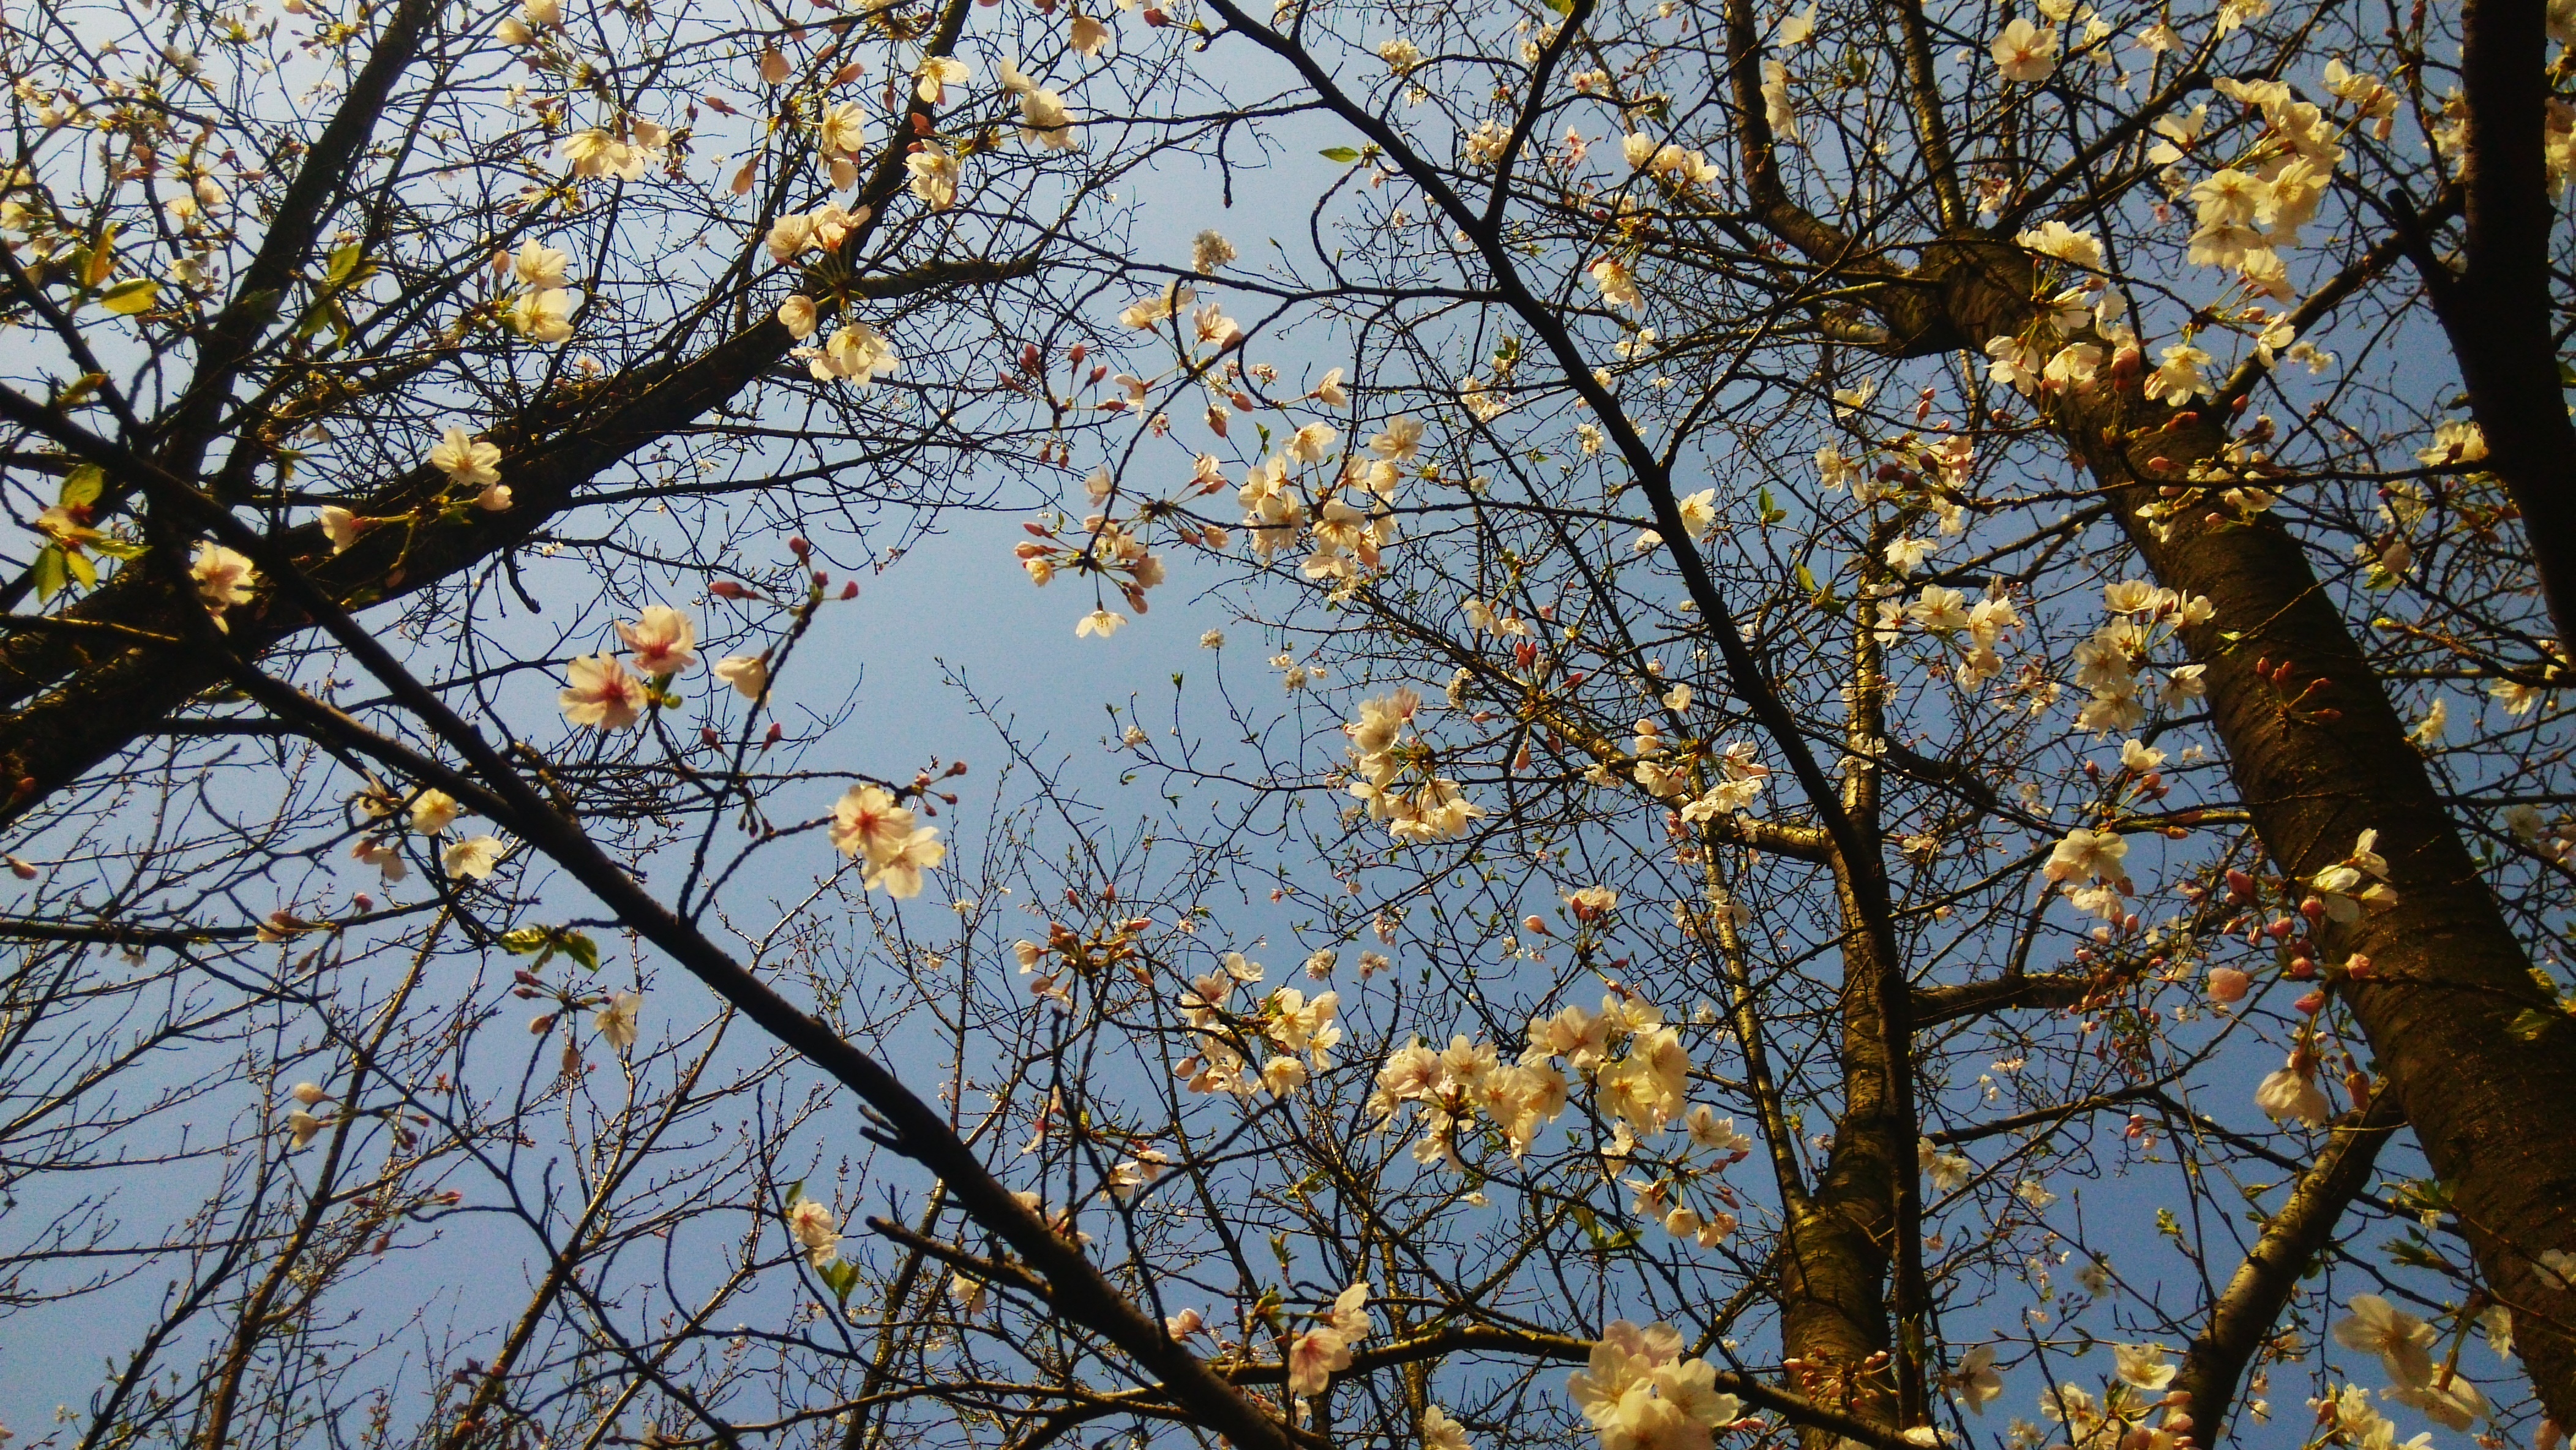
tree, nature, branch, blossom, plant, sky, sunlight, leaf, flower, spring, autumn, season, woodland, woody plant